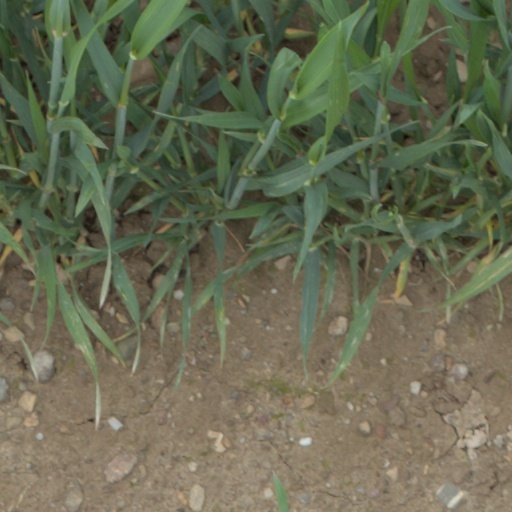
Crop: wheat